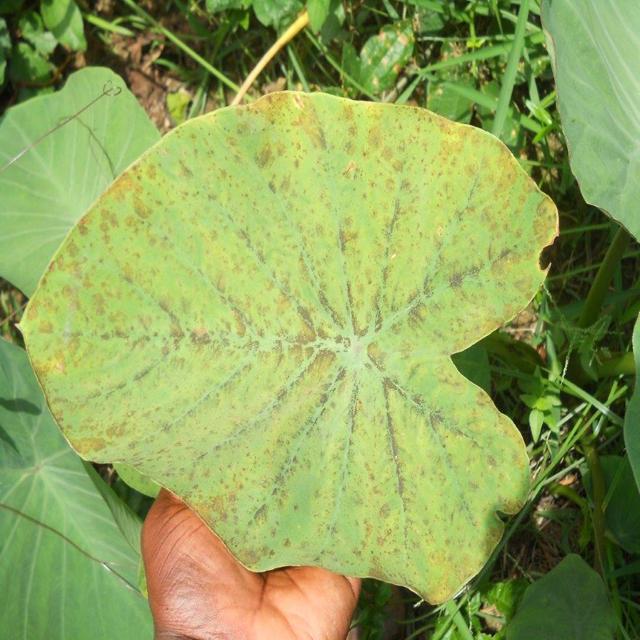
Label: Mid_Blight